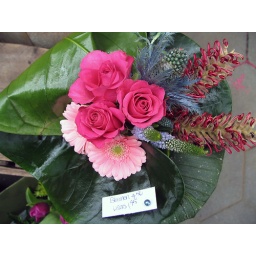
flower arrangements made by two young female who own a tiny flowershop